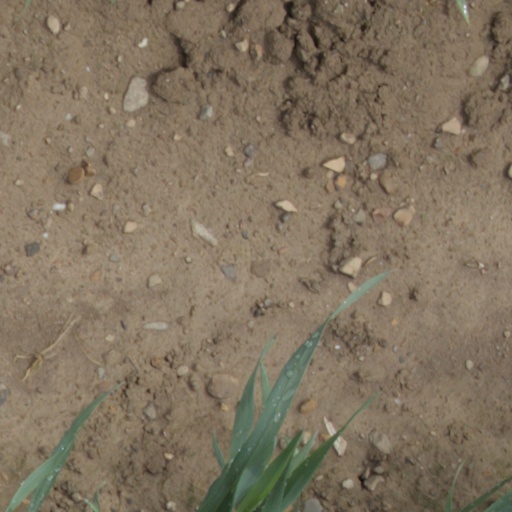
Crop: wheat